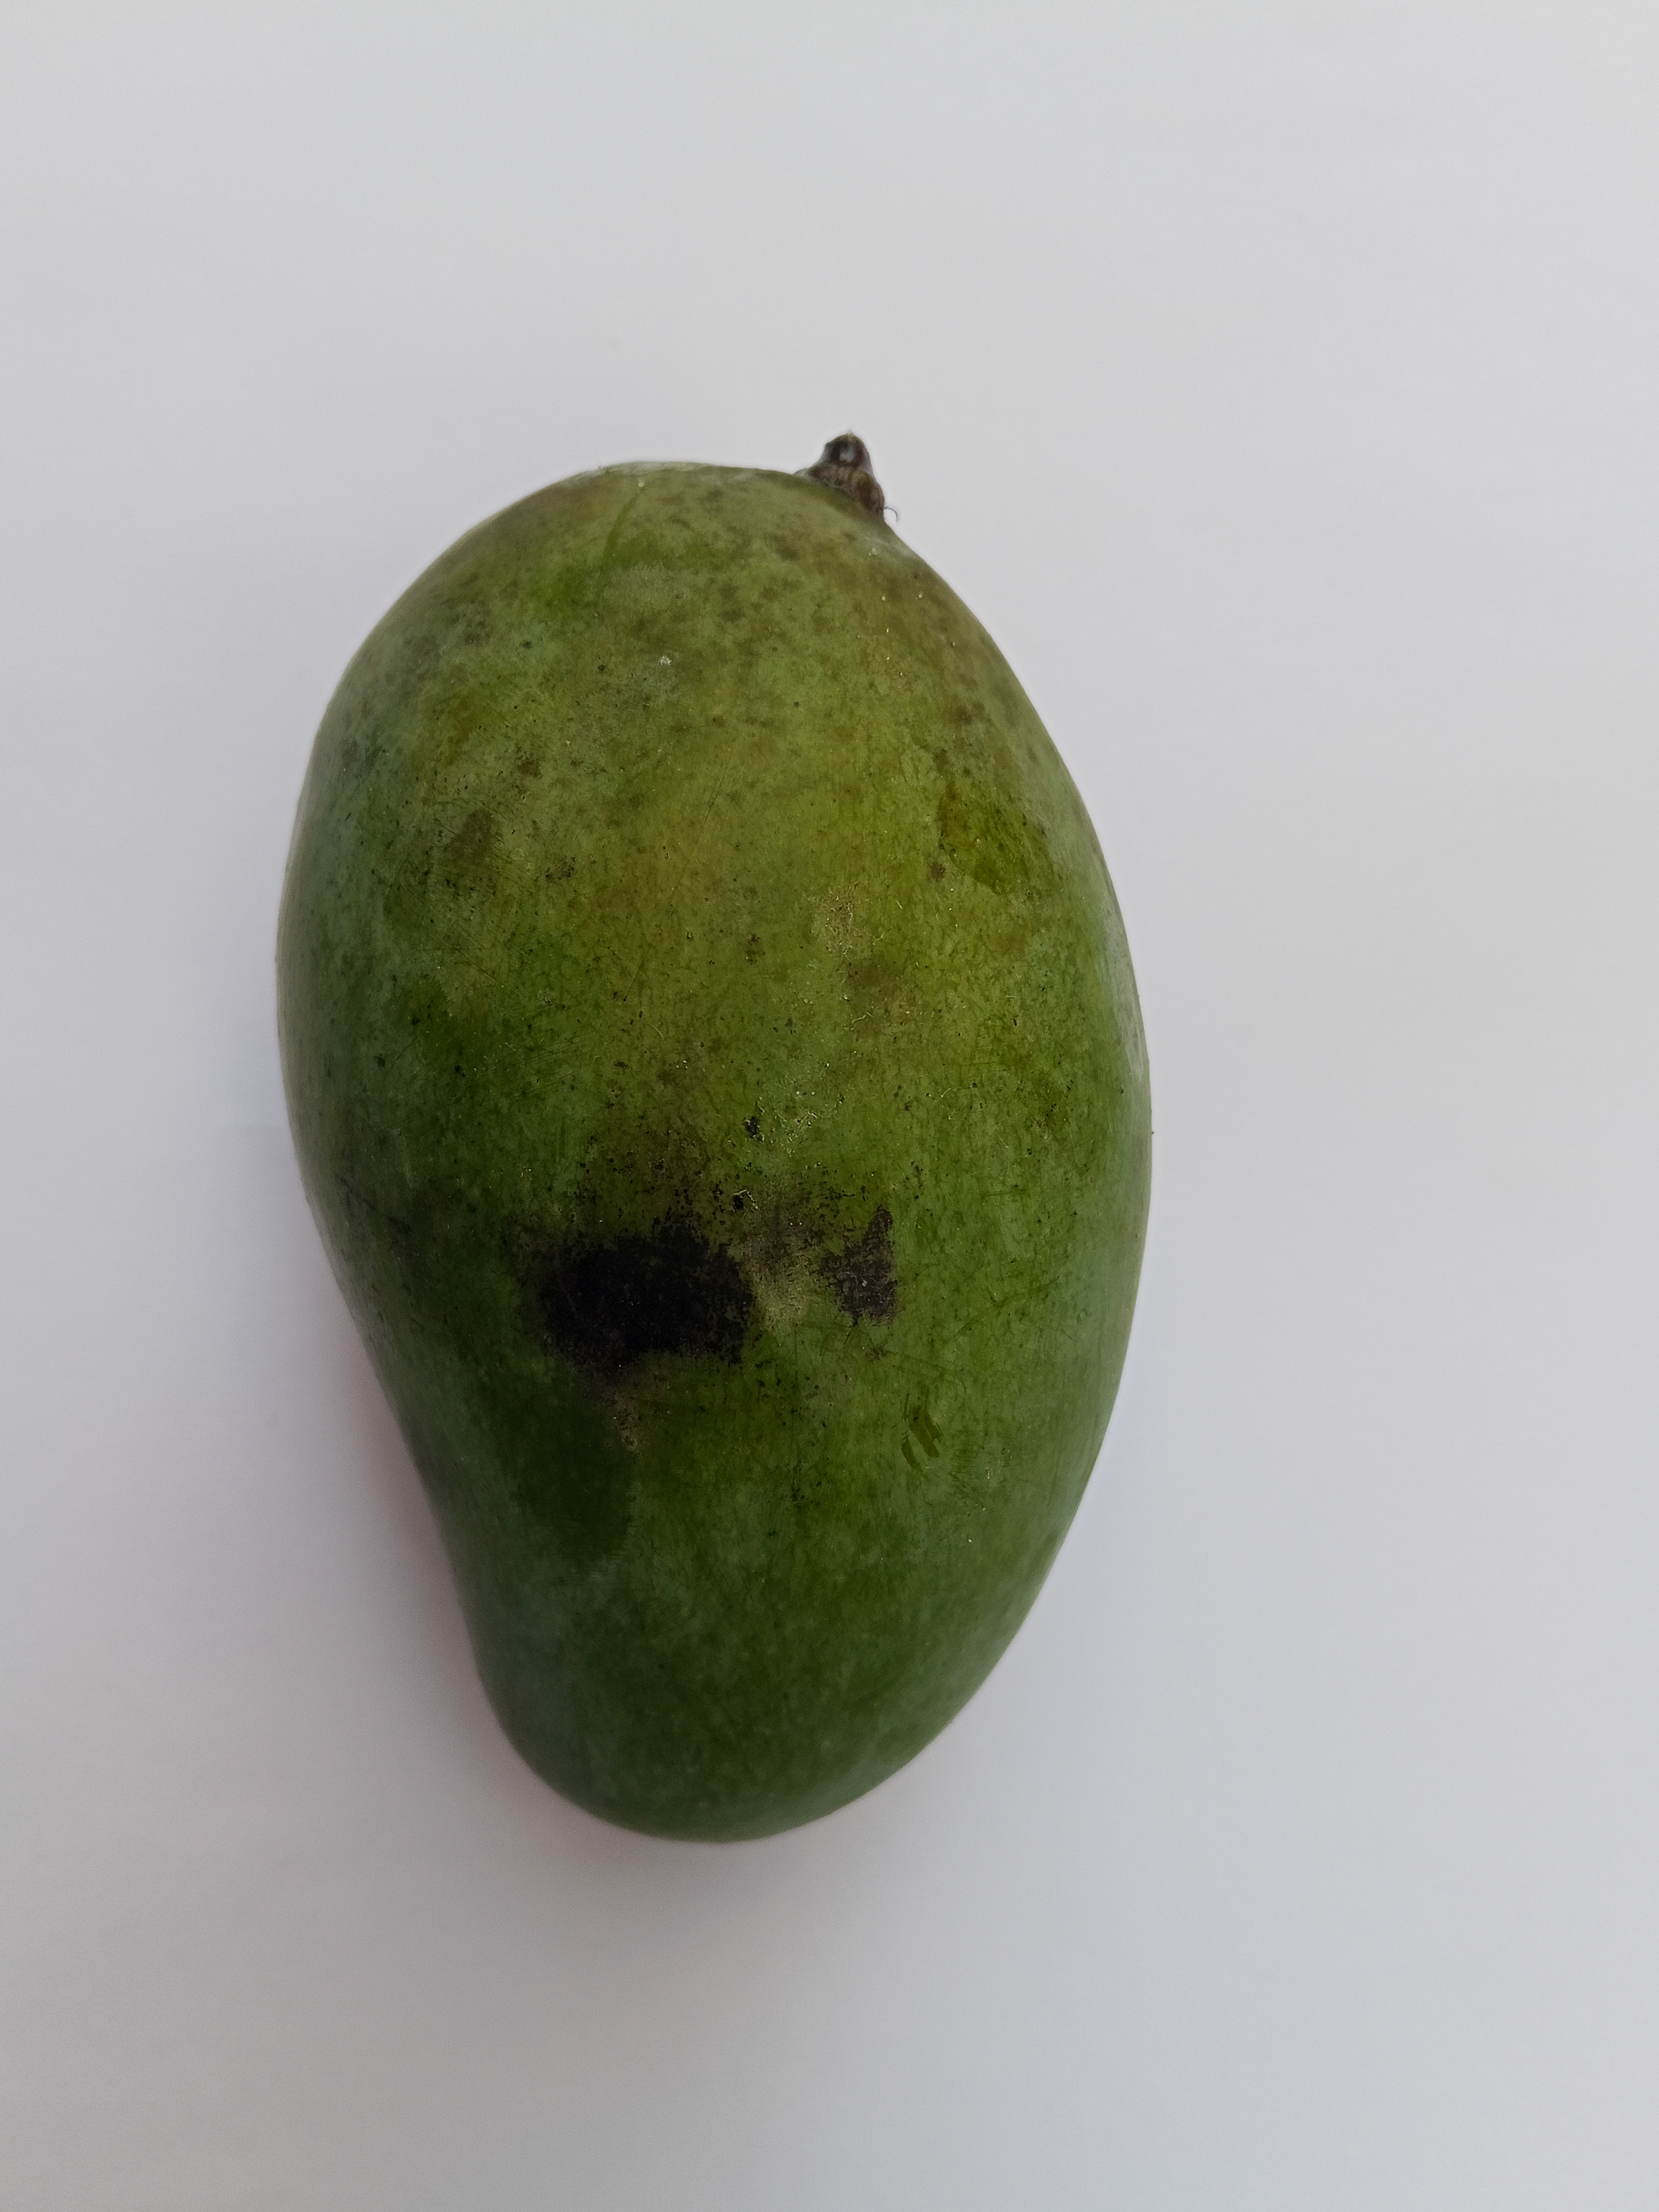
Mango variety: Amrapali